Castle of Alcácer do Sal

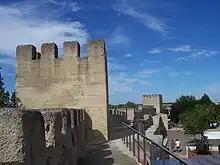
The walls along the northern part of the castle

Following an earthquake in 1969, the site was damaged. The unstable accessways along the walls were reinforced in 1971, along with repaving the foundations, filling of cracks along the parapets and the masonry (to imitate the taipa removed from the site). This was extended in 1975 to include work along the western wall of the clocktower. Between 1982 and 1983, the restoration of the adarves and battlements were undertaken, and continue the restoration of the walls and turrets. This turret was immediately reconstructed in 1985 in stone masonry, with imitation taipa. In successive years (1986, 1987 and 1988) there were recovery works: reconstruction, improvement and consolidation of the walls and turrets.